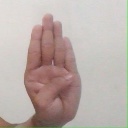
अक्षर: ब